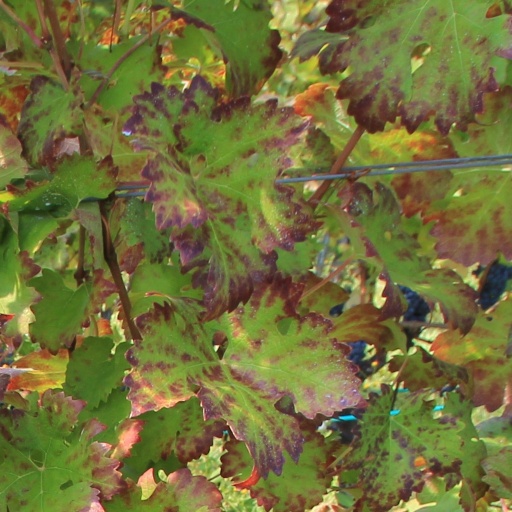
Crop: grape